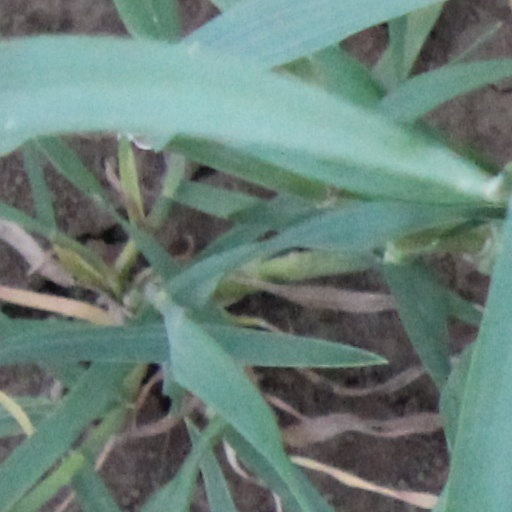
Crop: wheat